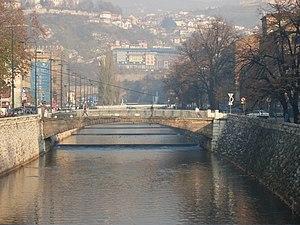
Cet article recense les monuments nationaux situés sur le territoire de la Ville de Sarajevo en Bosnie-Herzégovine et dans la République serbe de Bosnie. La liste établie par la Commission pour la protection des monuments nationaux compte 109 monuments nationaux inscrits sur la liste principale et 20 monuments inscrits sur une liste provisoire.
Le pont de l'Empereur est situé en Bosnie-Herzégovine, sur le territoire la Ville de Sarajevo. Construit en 1897 à l'emplacement d'un autre pont remontant au XVᵉ siècle, il est inscrit sur la liste des monuments nationaux de Bosnie-Herzégovine.